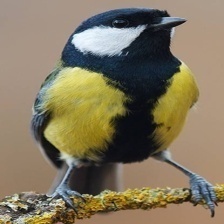
Species: PARUS MAJOR
Scientific name: PARUS MAJOR
ImageNet parent category: chickadee